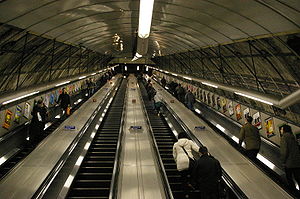
Holborn Station / Galleri
Holborn Station er en London Underground-station i Holborn, London, placeret i krydset mellem High Holborn og Kingsway. Stationen betjenes af Piccadilly line, mellem Covent Garden og Russell Square, og Central line, mellem Tottenham Court Road og Chancery Lane, og er den eneste skiftestation mellem de to baner, på trods af at de krydser hinanden tre andre steder.